List of United States Air Force four-star generals

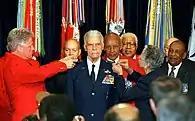
Retired Air Force Gen. Benjamin O. Davis Jr. is pinned with his fourth star on 10 December 1998.

The modern rank of general was established by the Officer Personnel Act of 1947, which authorized the President to designate certain positions of importance to carry that rank. Officers appointed to such positions bear temporary four-star rank while so serving, and are allowed to retire at that rank if their performance is judged satisfactory. The total number of active-duty four-star generals in the Air Force is limited to a fixed percentage of the number of Air Force general officers serving at all ranks.